Fang Zhenwu

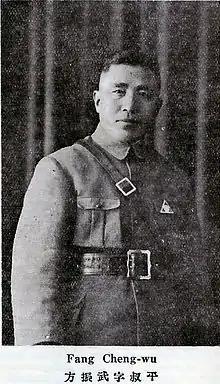

Fang Zhenwu (1885 – December 1941), or Fang Cheng-wu, was a general of the Republic of China and anti-Japanese leader. He ran afoul of the Kuomintang leadership and was assassinated in 1941.